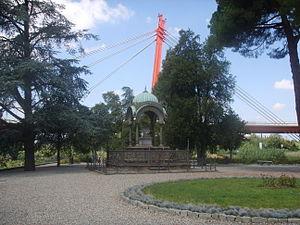
Le parc des Cascine, appelé couramment Le Cascine, est le plus grand parc public de la ville de Florence qui tire son nom des anciennes fermes grand-ducales.
Le Ponte all'Indiano est un des ponts de Florence sur l'Arno, le plus récent et en aval du centre historique de Florence.